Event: Nepal Earthquake
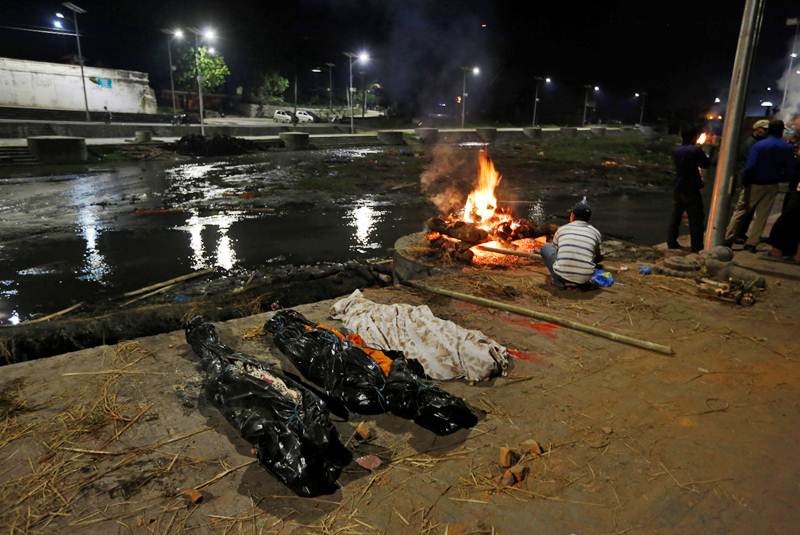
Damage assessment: no_damage